Anna Leska

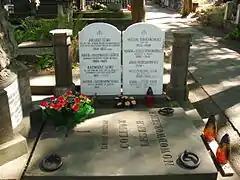
Grave of Anna Leska-Daab and her family

Anna Leska-Daab died on 21 January 1998 and was buried at the Powązki Cemetery in cemetery section 24, row 6, grave 1, alongside her parents and siblings.